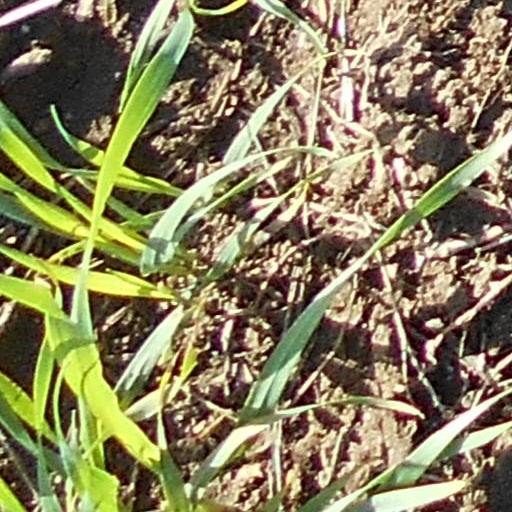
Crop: wheat